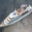
Label: ship